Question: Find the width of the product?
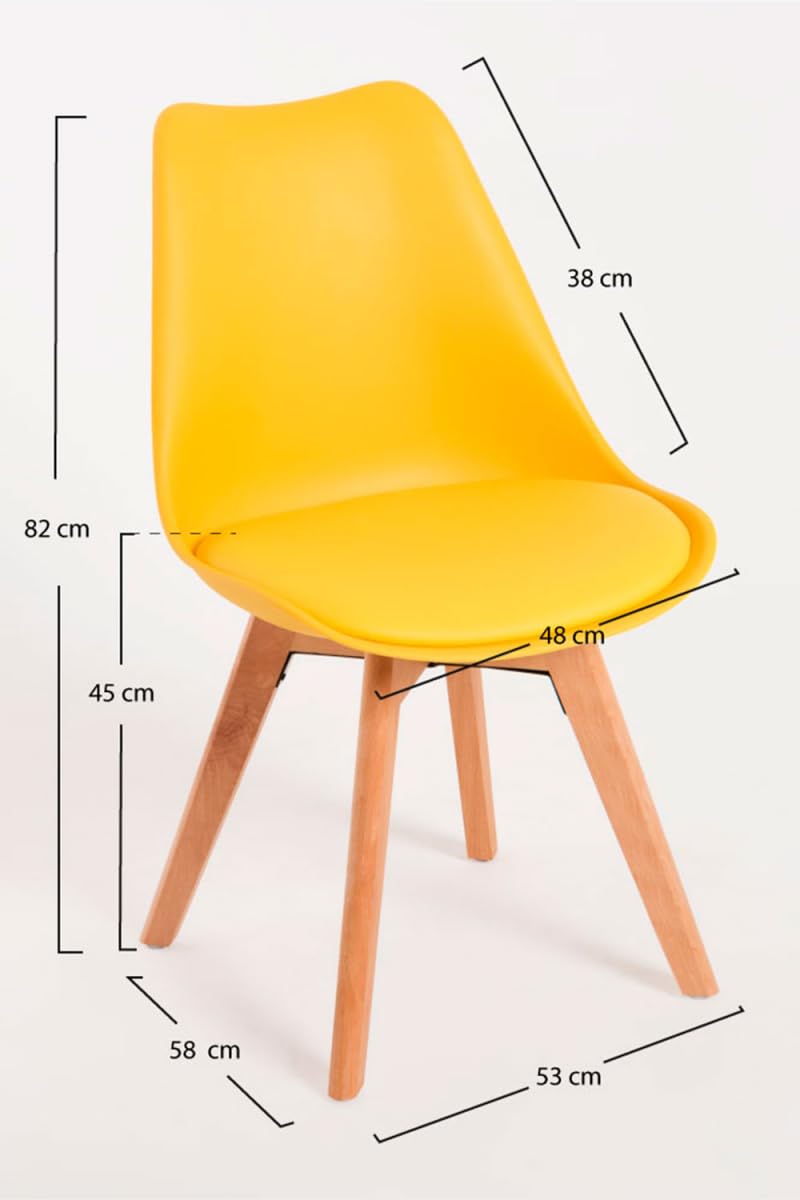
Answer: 53.0 centimetre